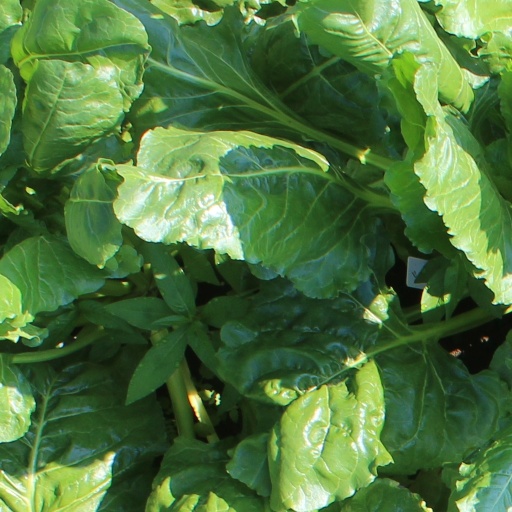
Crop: sugar beet